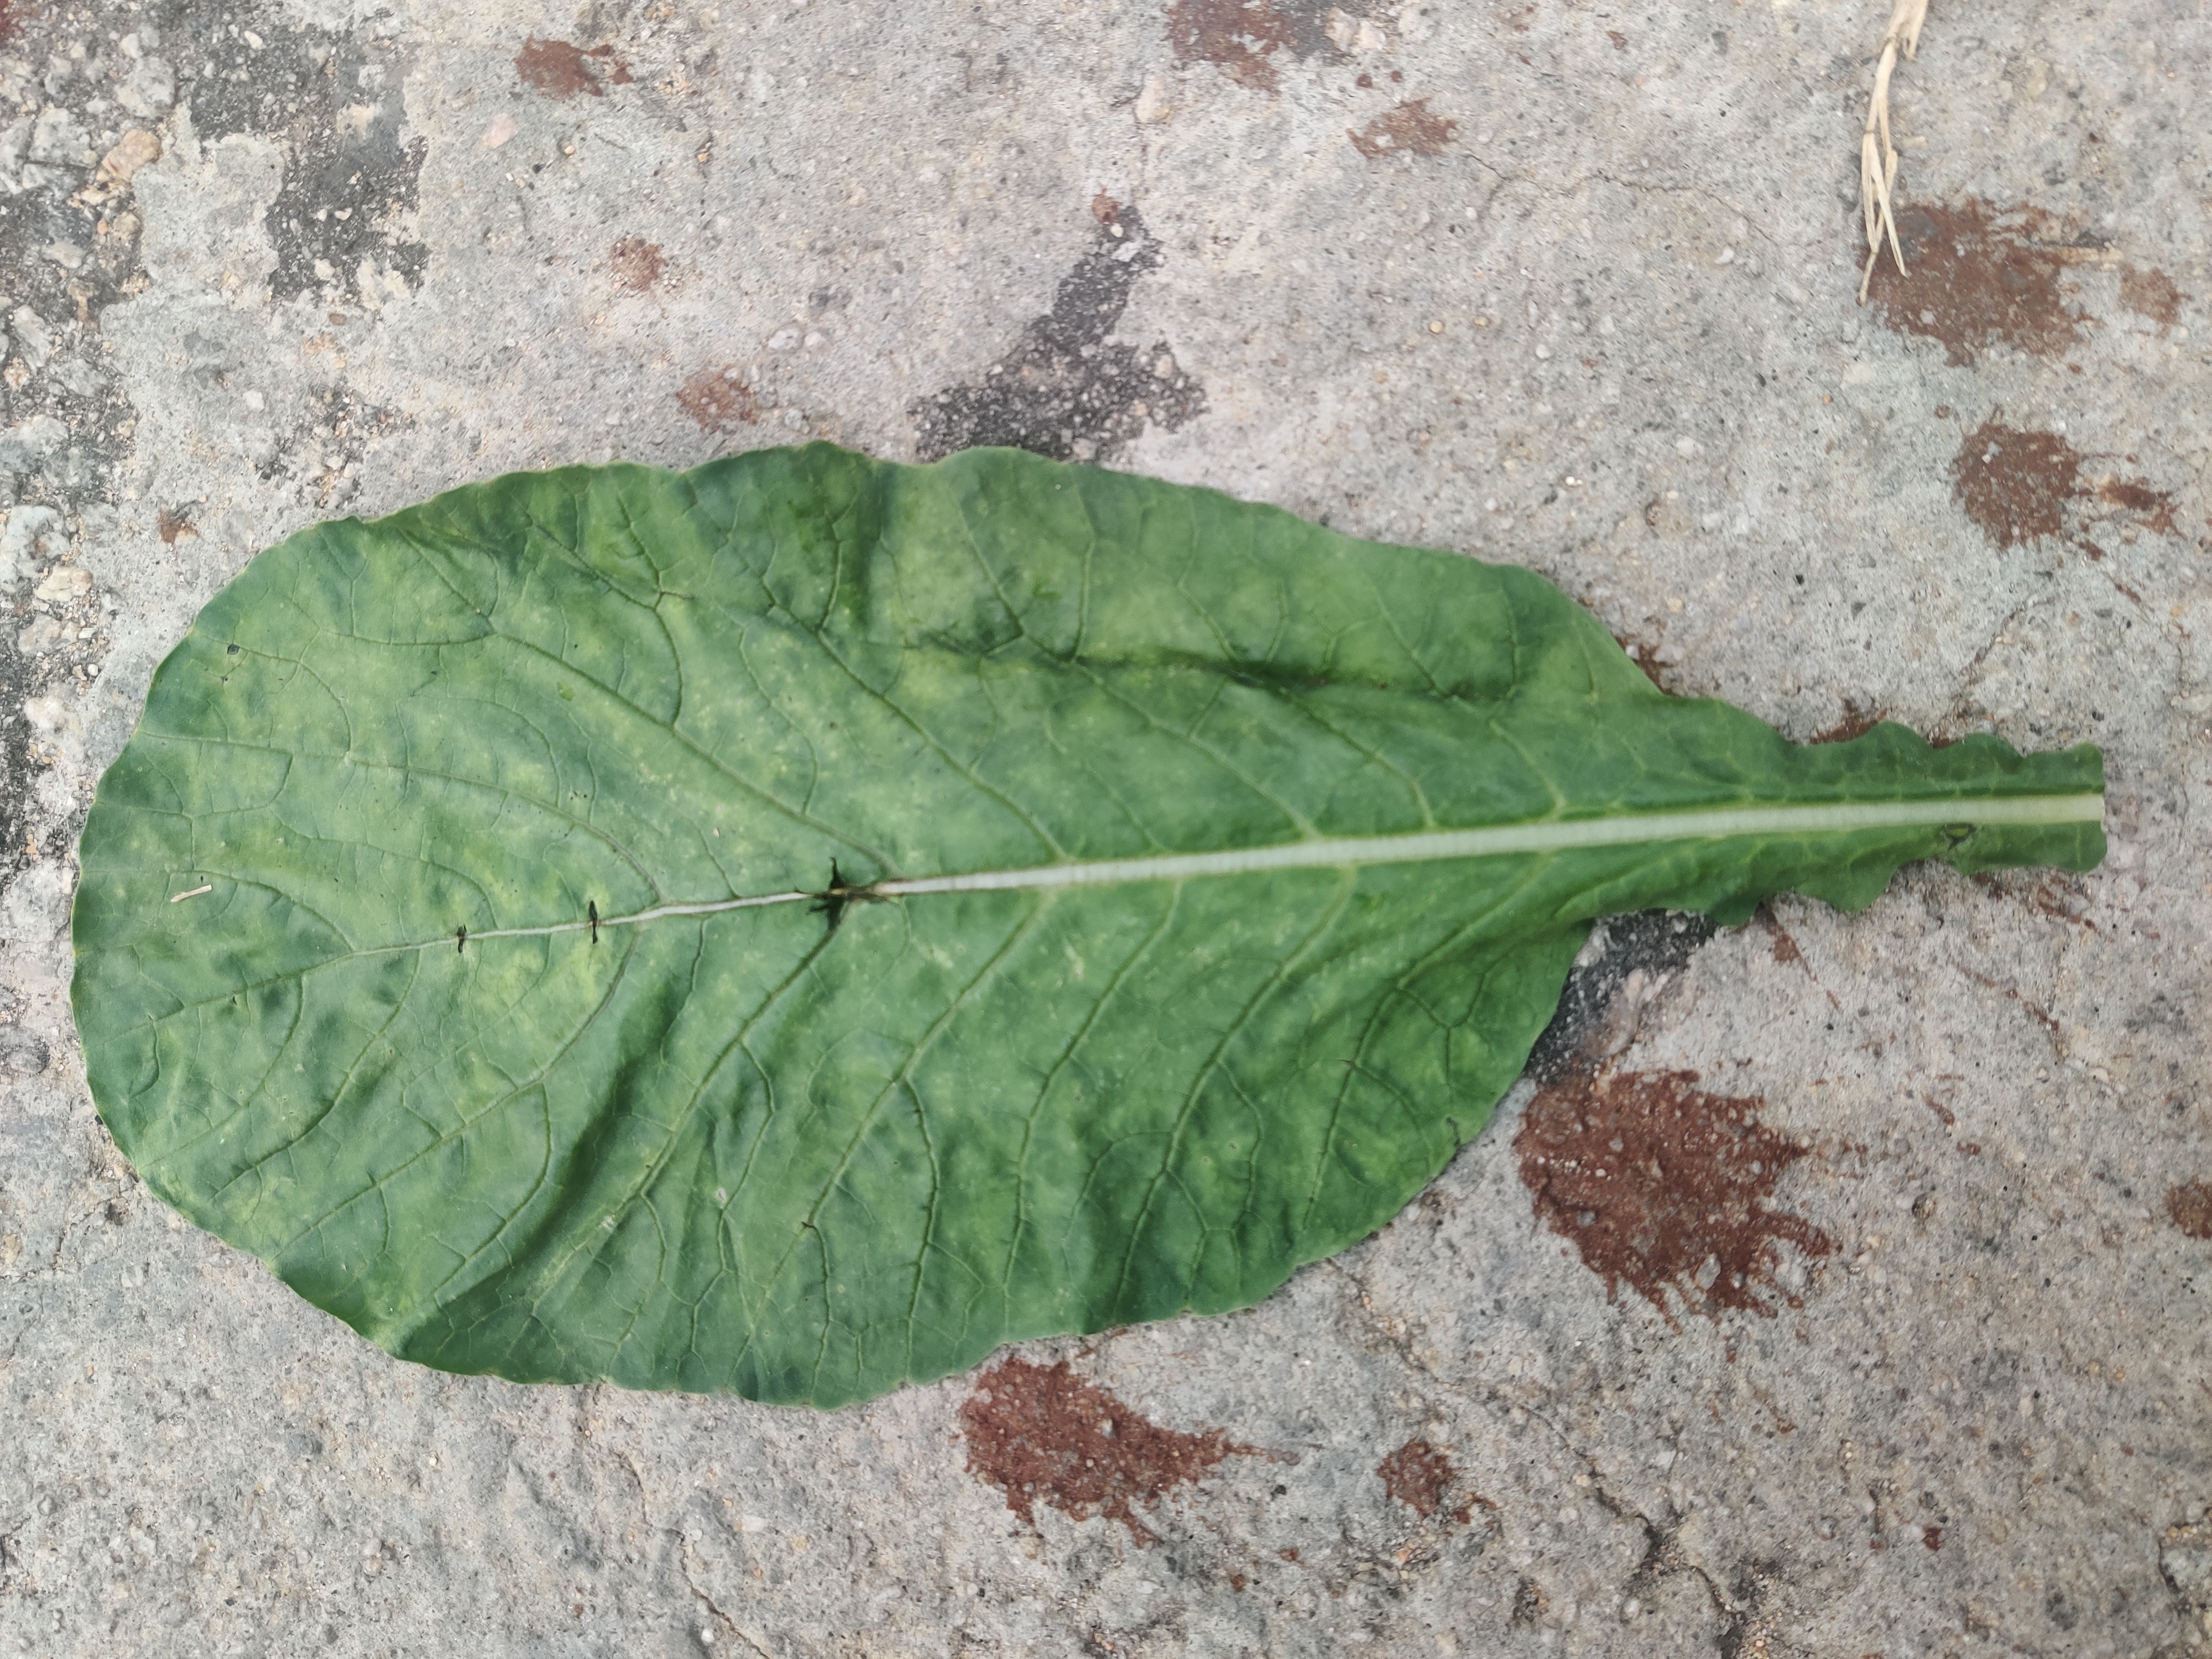
Plant: Raddish